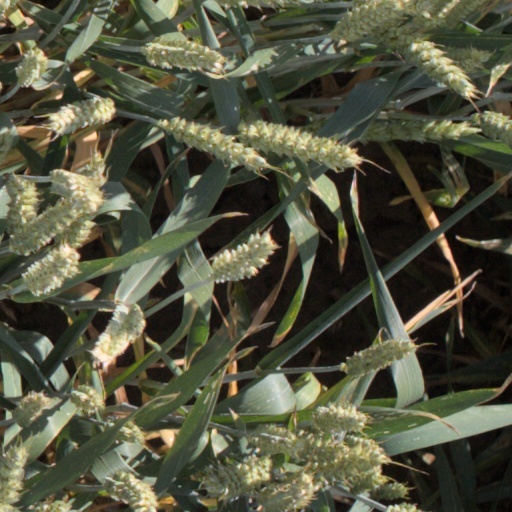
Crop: wheat